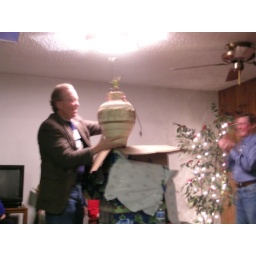
...and finds the largest white elephant of all! A lamp with elephants around its middle!!